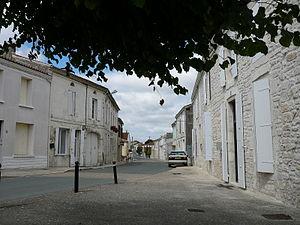
Rue principale de Saint-Agnant. Charente-Maritime (17), Poitou-Charentes, France, Europe.
Saint-Agnant est une commune du sud-ouest de la France, située dans le département de la Charente-Maritime.